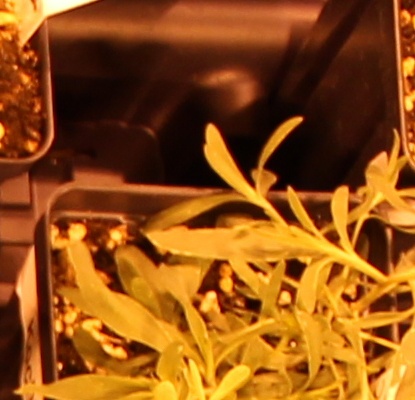
Label: Kochia